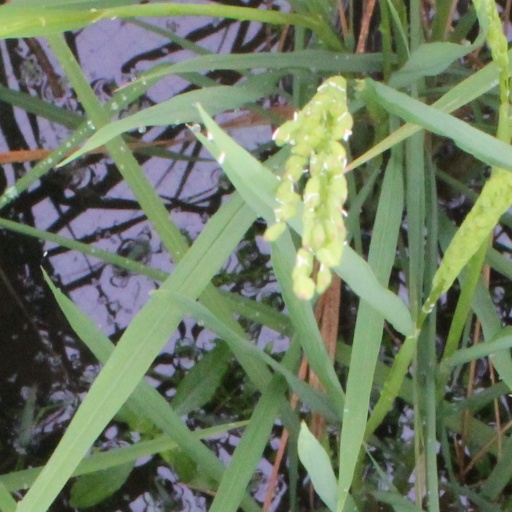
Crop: rice